Dollmaker (character)

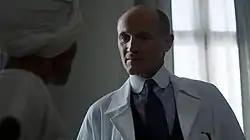
Dr. Francis Dulmacher as he appears in "Gotham".

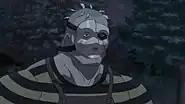
The Dollmaker as he appears in "Batman vs. Robin".

An amalgamated incarnation of the Dollmaker appears in "Batman vs. Robin", voiced by "Weird Al" Yankovic. This version is identified as Anton Schott, has elements of Barton Mathis, and wears a broken doll mask. Additionally, he was almost killed by his serial killer father as a child and is based in an abandoned toy factory in Gotham, where he kidnaps children and turns them into cyborgs so that they, according to him, can never be hurt again. Following a fight with Robin, who reluctantly spares him, Dollmaker is killed by the Court of Owls, who attempt to frame Robin for it.